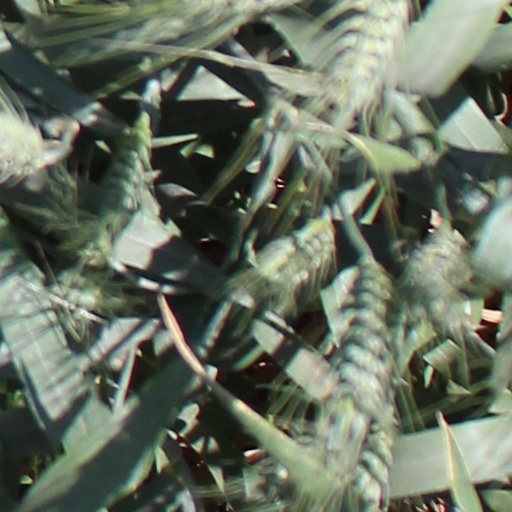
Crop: wheat